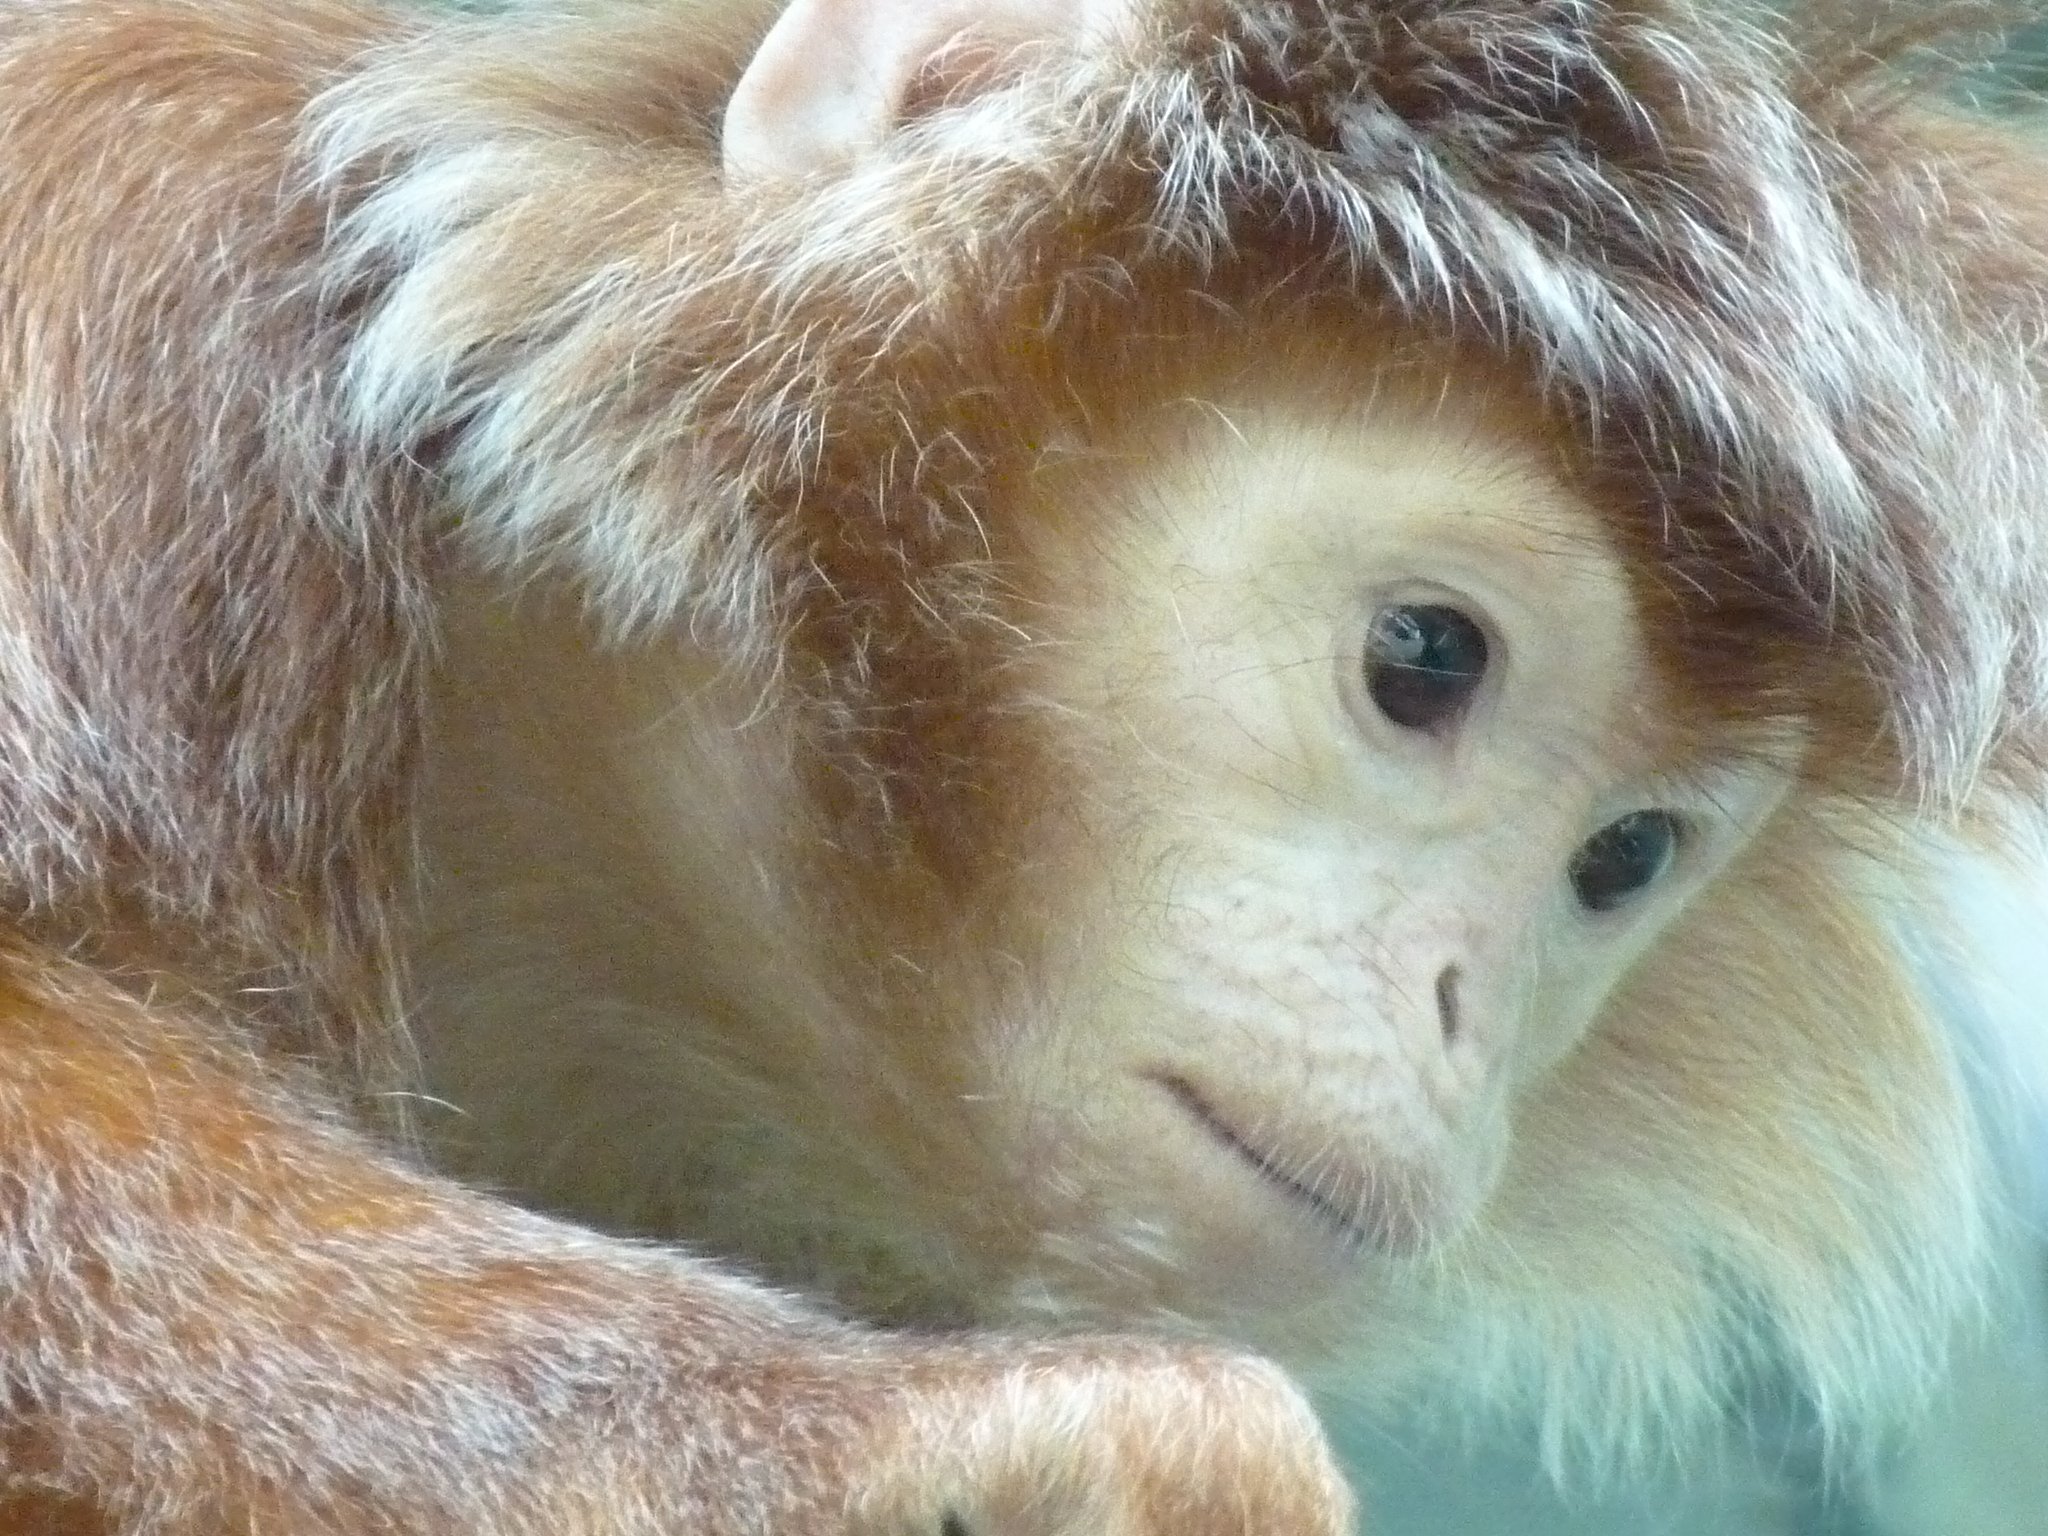
animal, zoo, mammal, monkey, fauna, primate, nose, whiskers, orangutan, vertebrate, creature, capuchin, macaque, capuchins